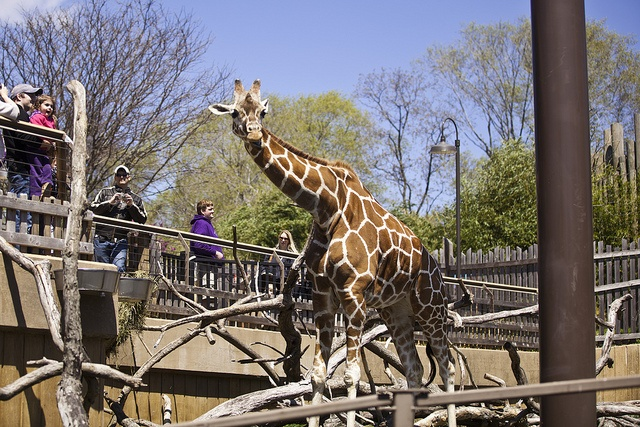
A giraffe standing next to a tall wooden pole.
A giraffe is staring at the camera while people watch.
a giraffe with its neck bent over standing by a fence
there is a very tall giraffe in this zoo
Several people look over a rail at a tall giraffe.